Anemic galaxy

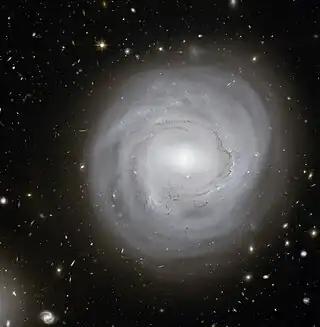
NGC 4921, a typical anemic galaxy.

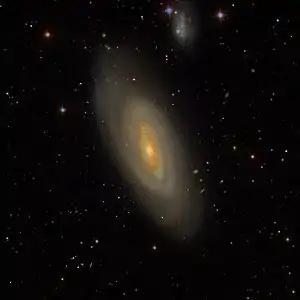
NGC 4569 is also an example of an anemic galaxy.

An anemic galaxy is a type of spiral galaxy characterized by a low contrast between its spiral arms and its disk.